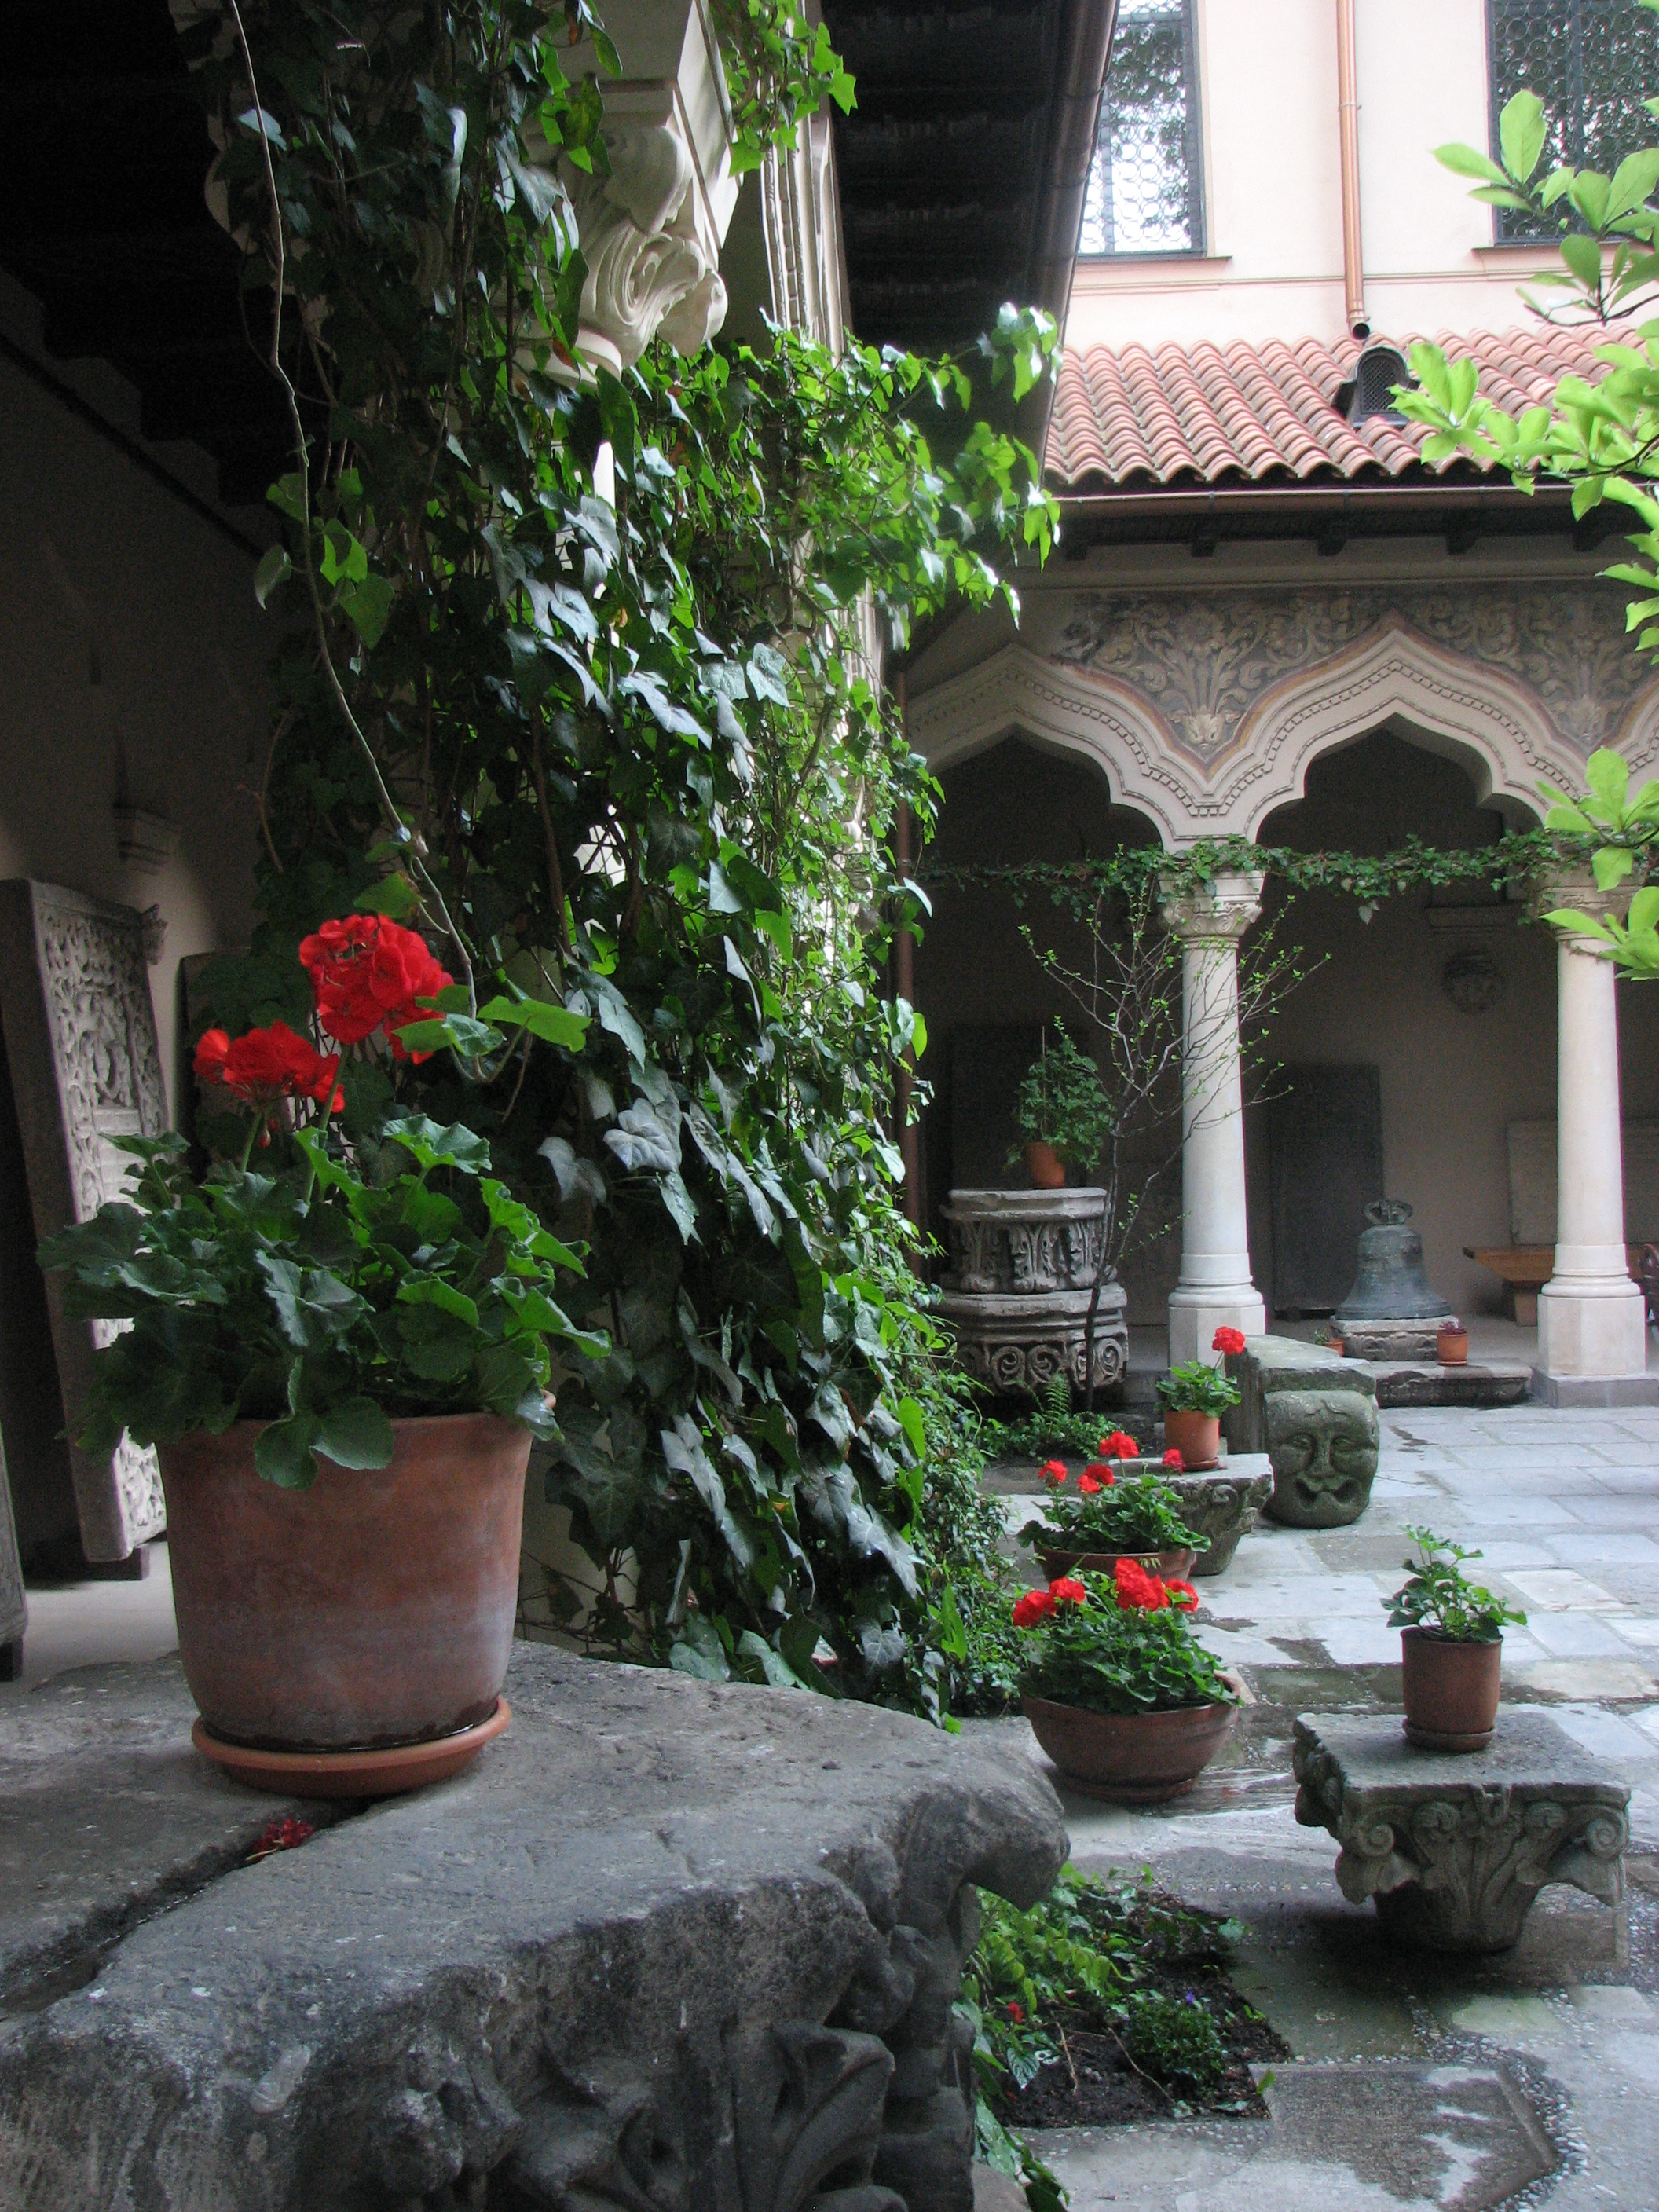
architecture, plant, photography, house, flower, building, home, photo, europe, cottage, backyard, religion, church, garden, christian, houseplant, photos, religious, free, de, courtyard, churches, fotografie, christianity, romana, orthodox, eastern, yard, floristry, romania, bor, biserica, arhitectura, orthodoxy, romanian, ortodoxa, ortodox, ortodoxia, ortodoxie, ecclesiastical, bisericeasc, cladire, edificiu, stavropoleos, cre tinism, cre tin, outdoor structure